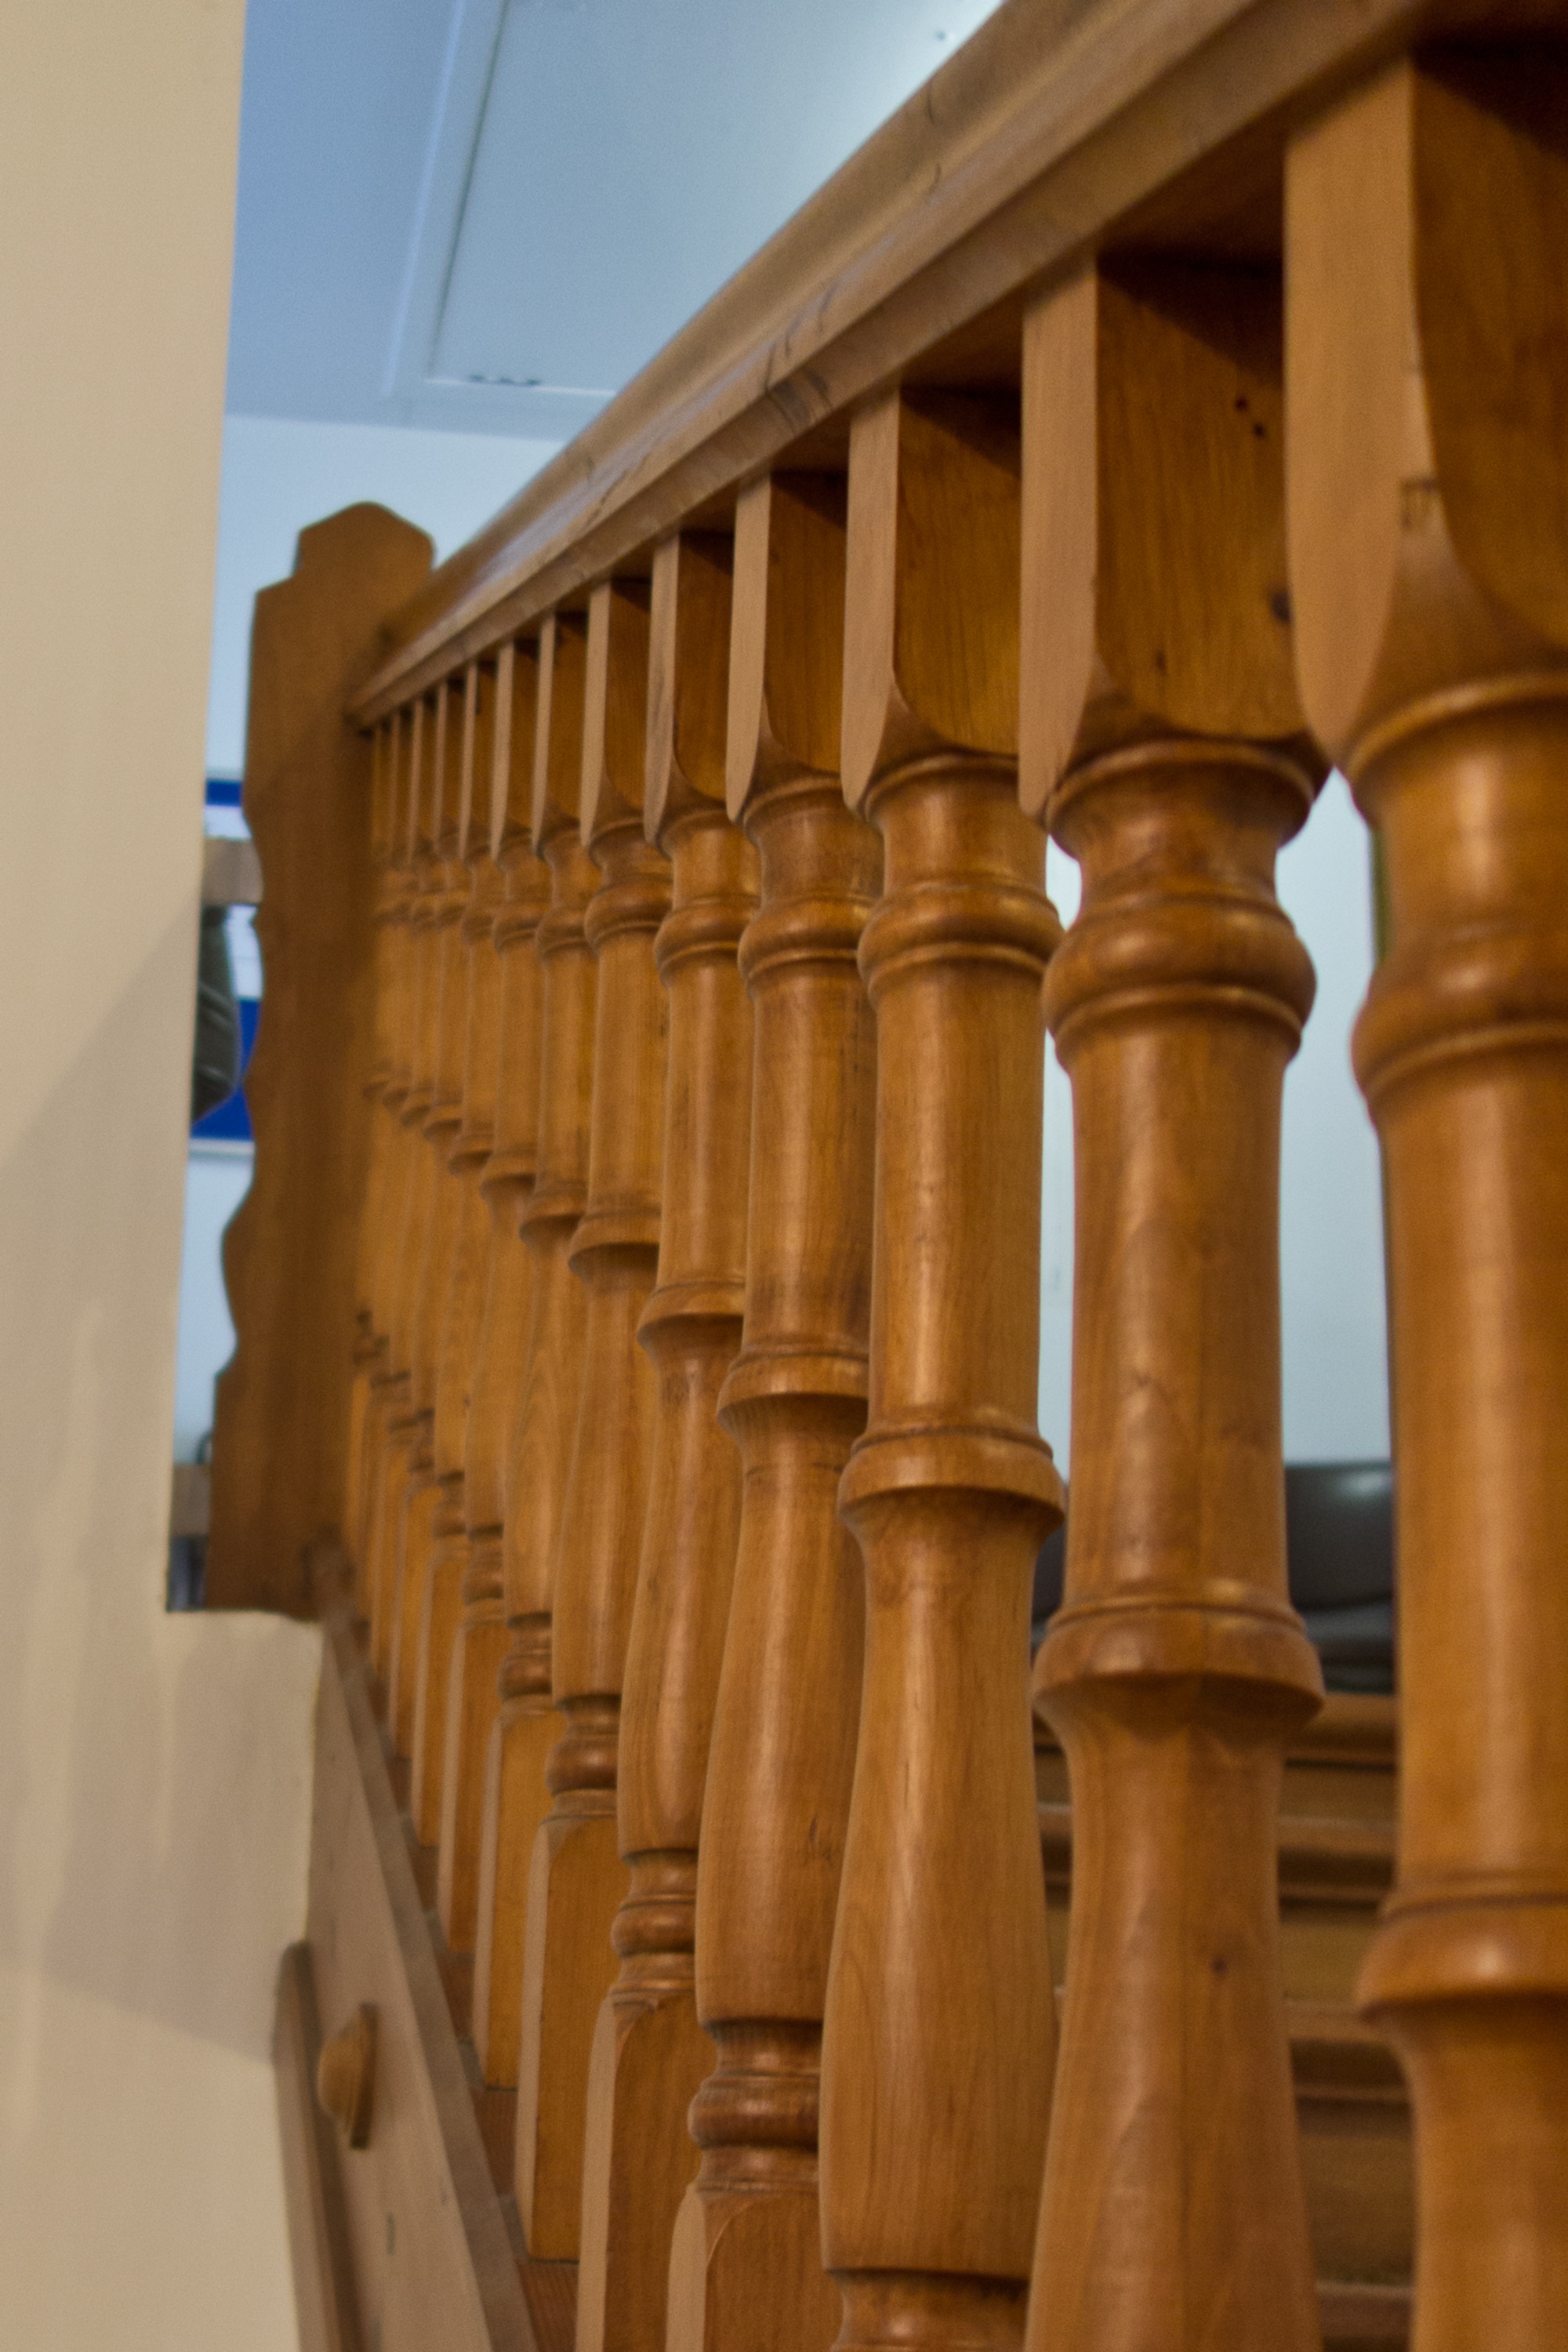
architecture, structure, wood, antique, building, old, staircase, beam, railing, column, castle, furniture, interior design, stairs, gallery, carving, rise, emergence, gradually, wood stairs, ancient history, baluster